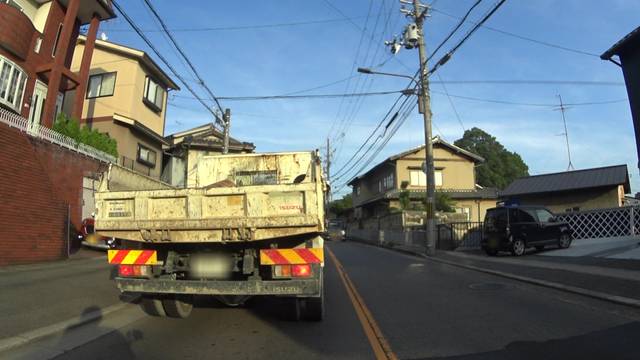
Region: Japan
Coordinates: 35.029, 135.708